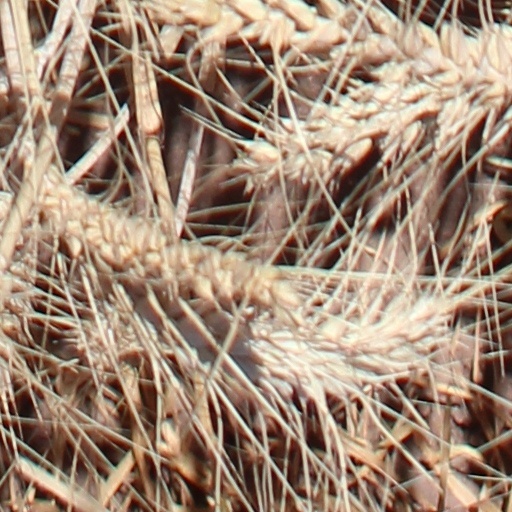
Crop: wheat